Amuzgos

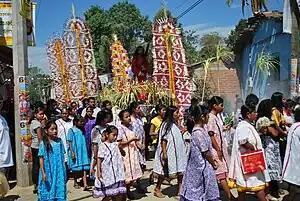
Good Friday procession in Xochislahuaca with Amuzgos in traditional dress

The Amuzgos are an Indigenous people of Mexico. They primarily live in a region along the Guerrero/Oaxaca border, chiefly in and around four municipalities: Xochistlahuaca, Tlacoachistlahuaca and Ometepec in Guerrero, and San Pedro Amuzgos in Oaxaca. Their languages are similar to those of the Mixtec, and their territories overlap. They once dominated a larger area, from La Montaña down to the Costa Chica of Guerrero and Oaxaca, but Mixtec expansion, rule and later Spanish colonization has pushed them into the more inaccessible mountain regions and away from the coast. The Amuzgos maintain much of their language and dress and are known for their textiles, handwoven on backstrap looms with very intricate two-dimensional designs. The Amuzgo area is very poor with an economy mostly dependent on subsistence agriculture and Mario guado handcraft production.